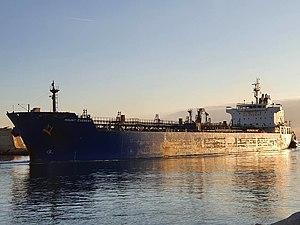
Un pétrolier est un navire-citerne servant à transporter le pétrole ainsi que ses dérivés. Pour le transport d'autres liquides, les navires ont d'autres appellations : les méthaniers qui transportent le gaz naturel, les butaniers qui transportent le butane, les chimiquiers pour le transport de produits chimiques. On les nomme également tankers, ou supertankers pour les plus grands.